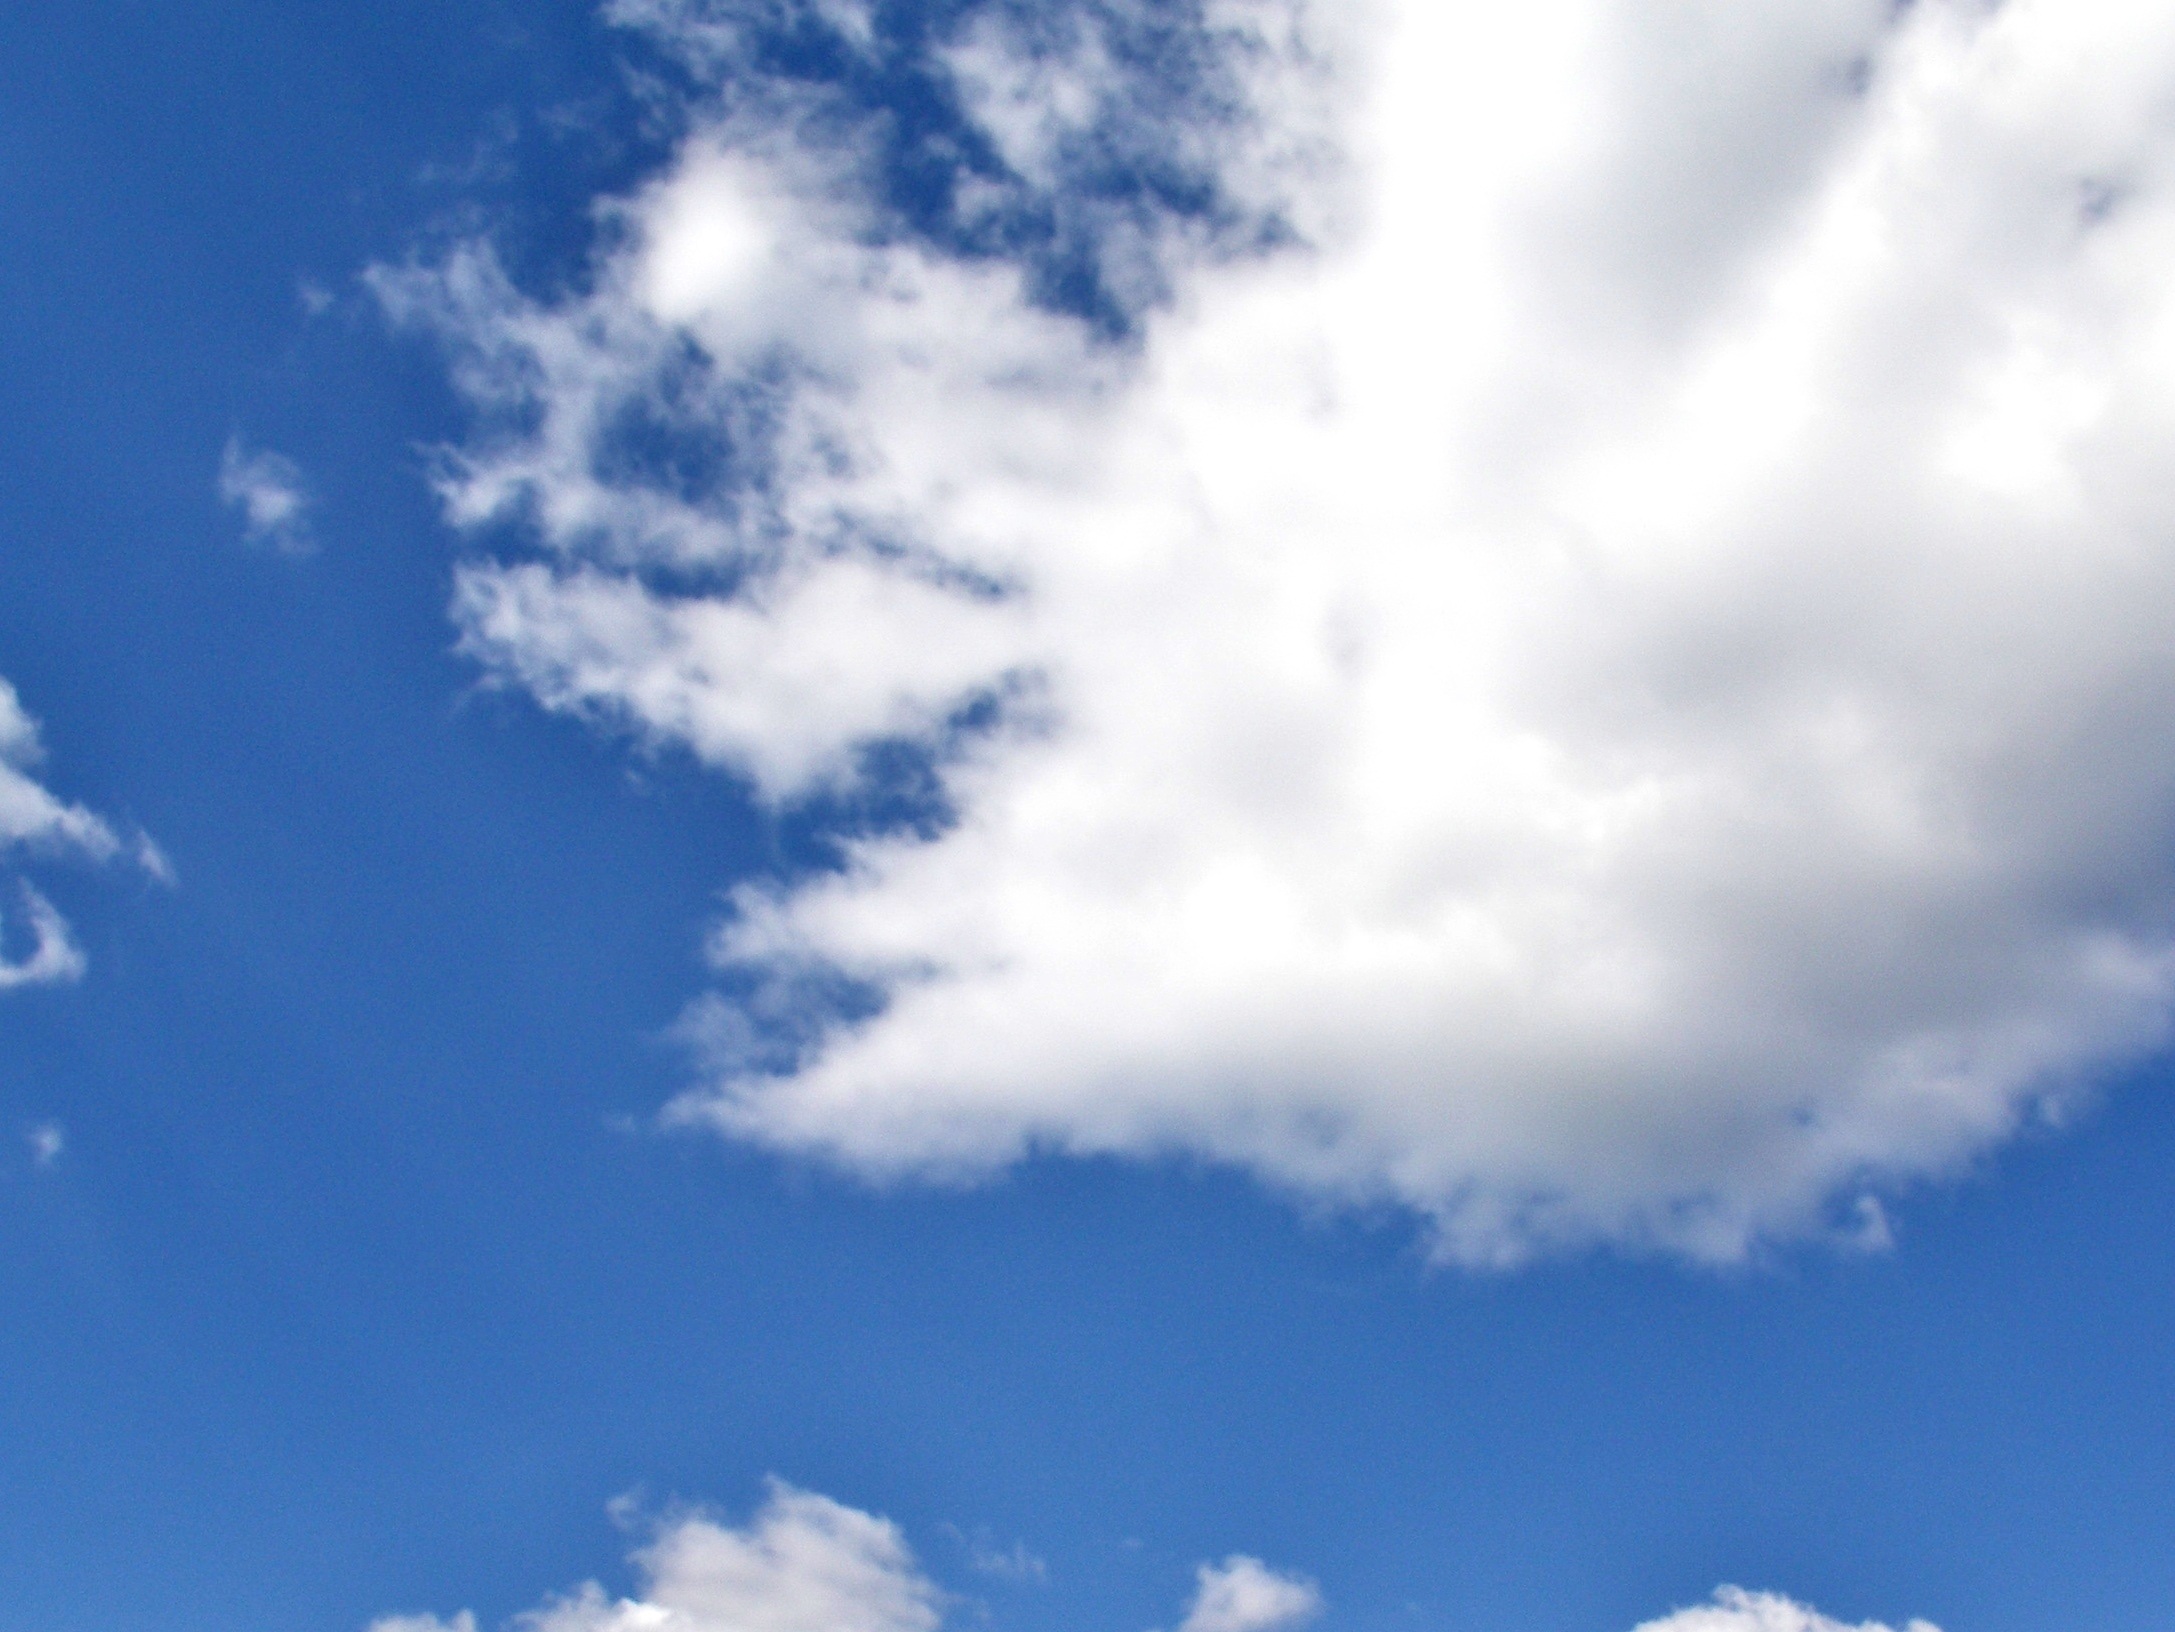
horizon, cloud, sky, sunlight, atmosphere, daytime, cumulus, blue, clouds, mood, clouds form, meteorological phenomenon, atmosphere of earth